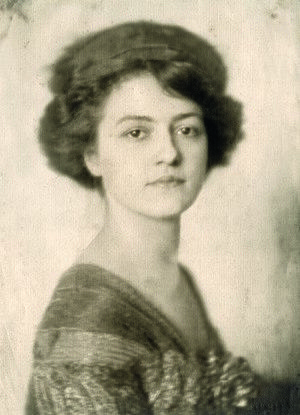
Rougena Zátková était une peintre et sculpteur tchèque, membre du futurisme.